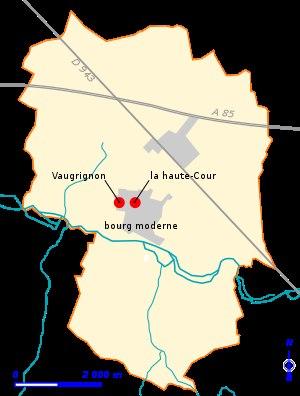
La nécropole gauloise de Vaugrignon est une nécropole active de La Tène jusqu'à l'époque augustéenne, située sur la commune française d'Esvres en Indre-et-Loire.